Resorts World Sentosa

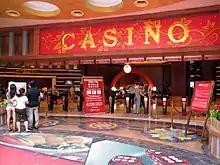
Access control at the Resorts World casino

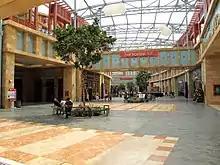
The Forum ( Redeveloped into WEAVE )

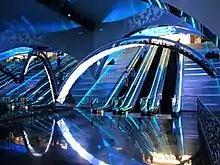
Escalator inside the resort which links the Casino and WEAVE with Hotel Ora and Galleria Walks Fashion.

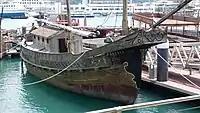
A replica of small Javanese jong.

Resorts World Sentosa casino is located beneath Crockfords Tower that has an acreage of 15,000 sq.m.